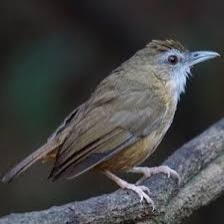
Species: ABBOTTS BABBLER
Scientific name: MALACOCINCLA ABBOTTI